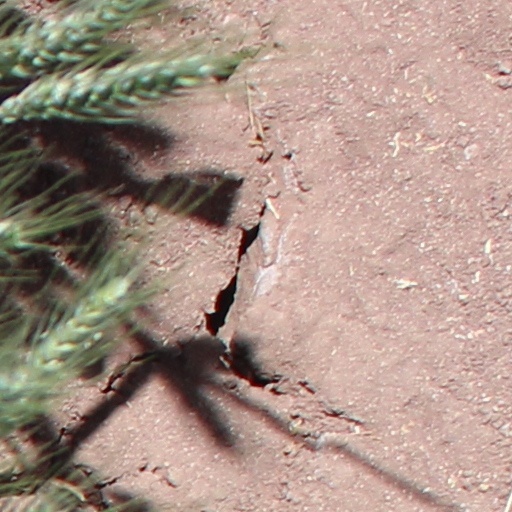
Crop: wheat